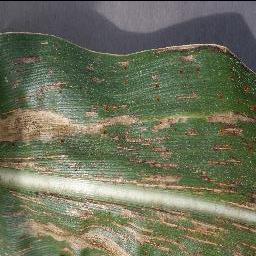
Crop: corn
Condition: (maize)_cercospora_spot_gray_spot